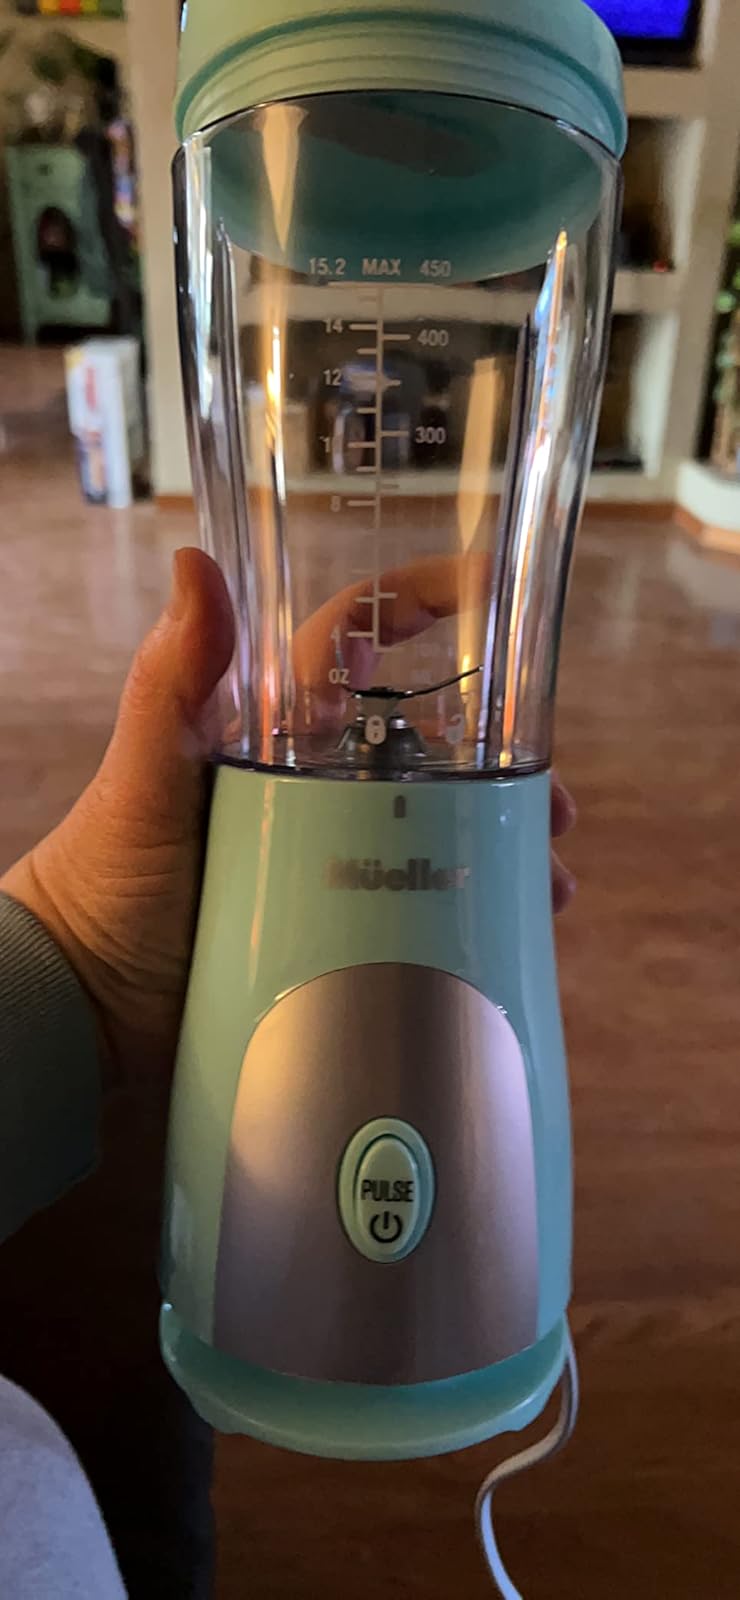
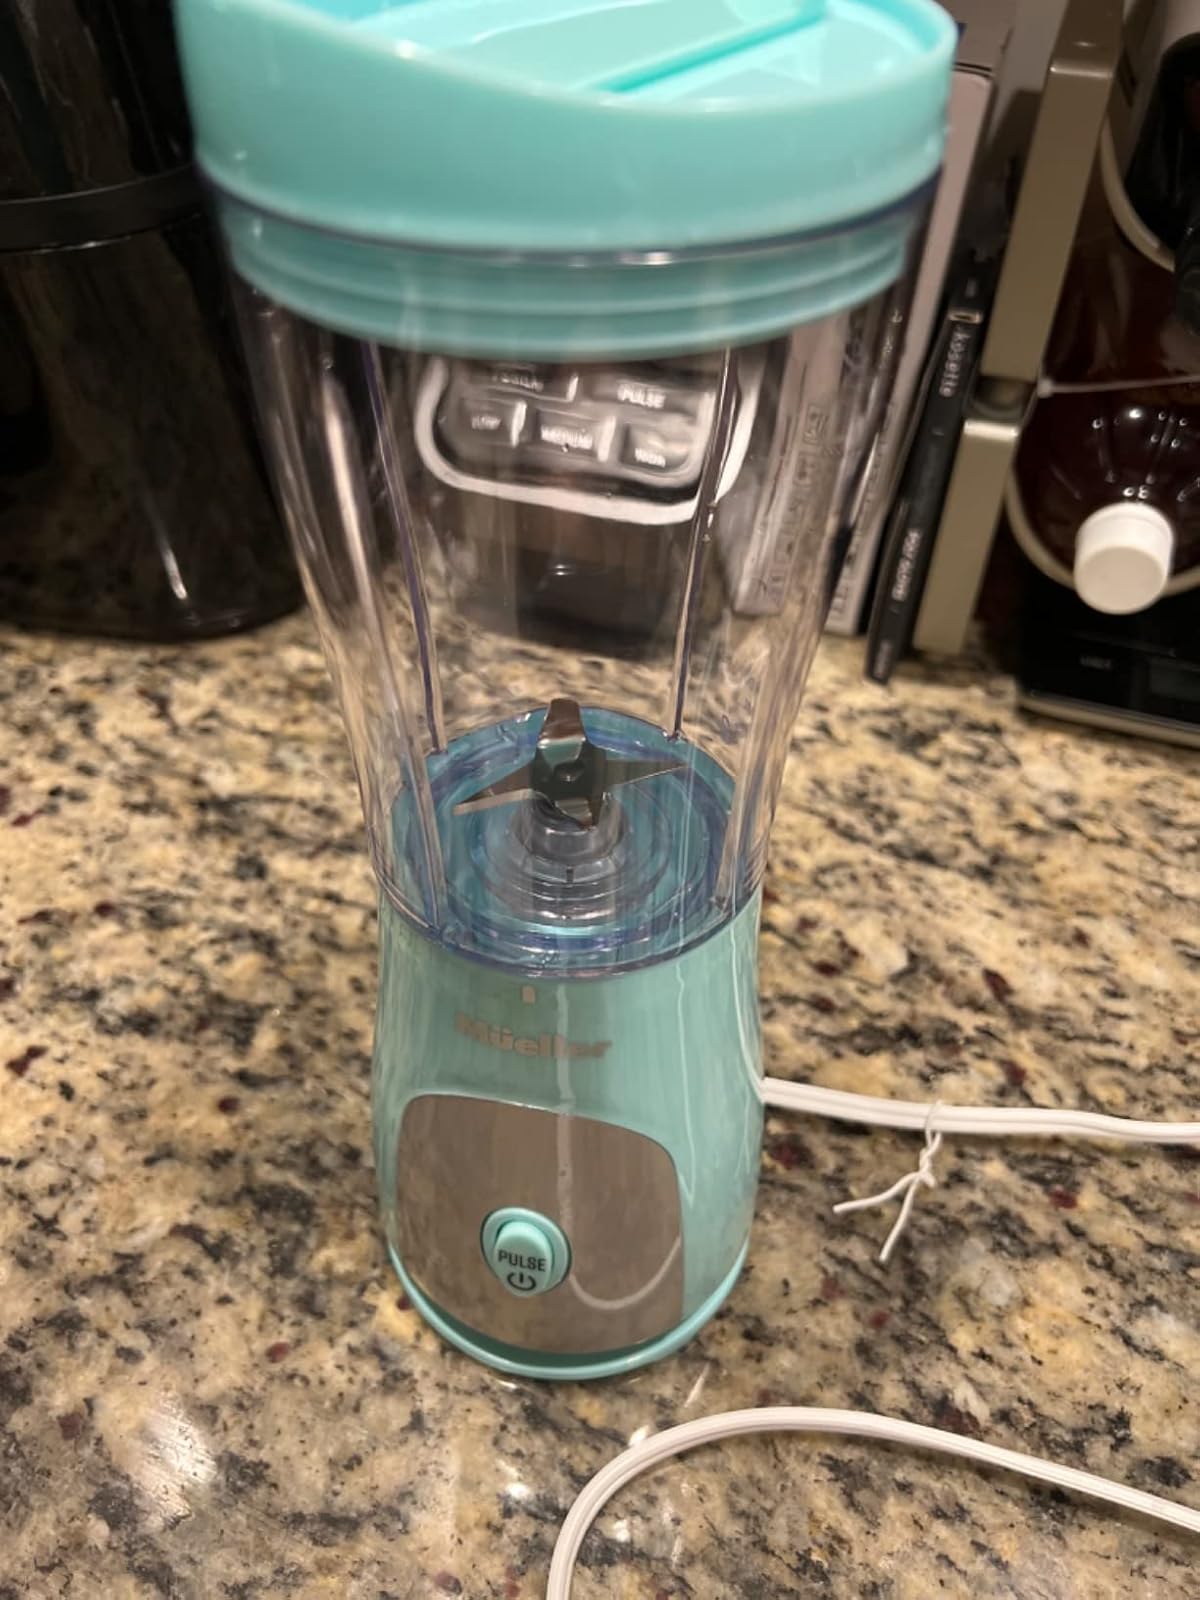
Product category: items_blender
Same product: yes